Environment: real
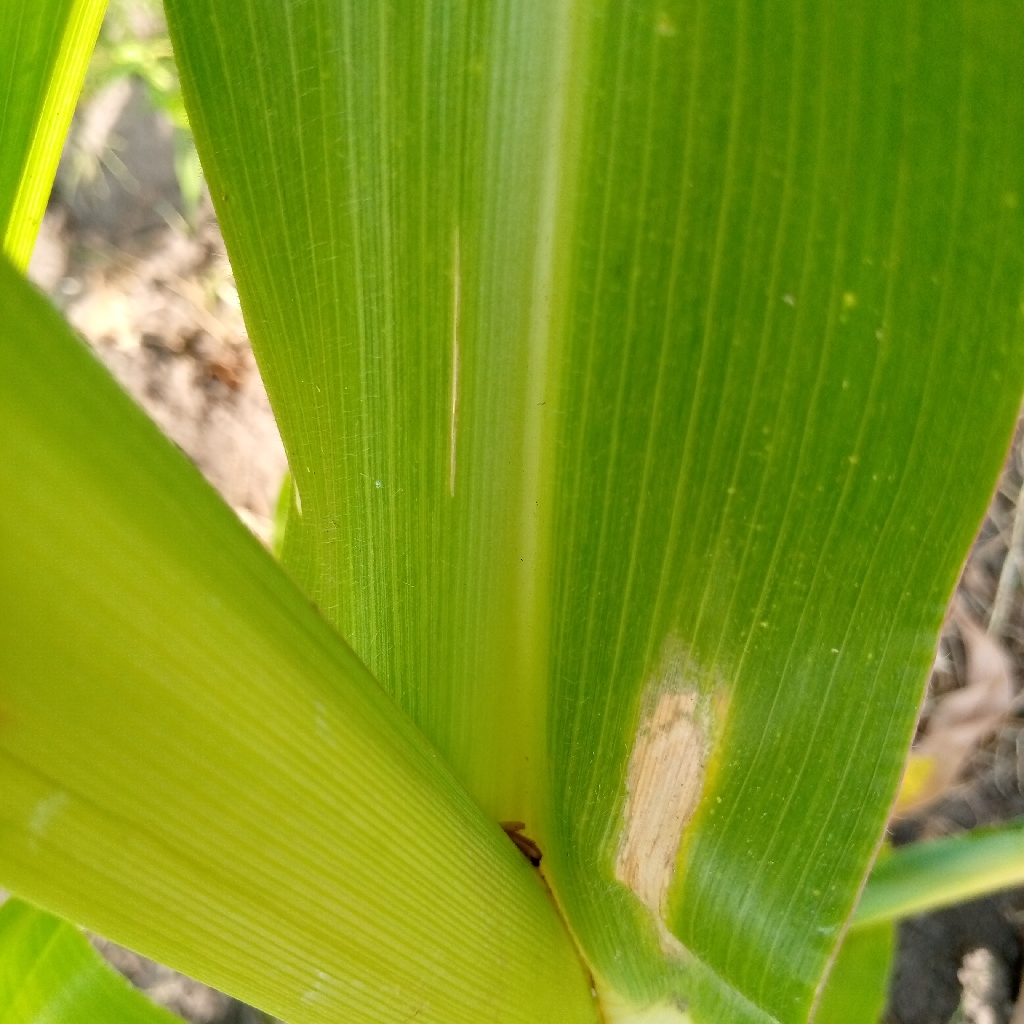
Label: northern_corn_leaf_blight